My Sweet Monster

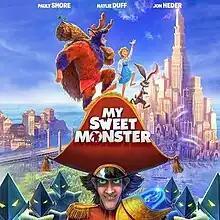
Theatrical release poster

My Sweet Monster is a 2021 Russian animated musical film directed by Viktor Glukhushin and Maksim Volkov. The film was produced by CTB Film Company. The film was released in Russia on April 28, 2022.